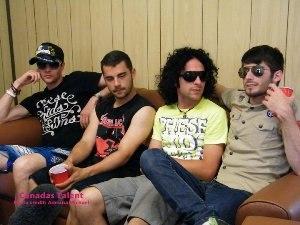
Faber Drive est un groupe de rock canadien, originaire de Mission, en Colombie-Britannique. Ils deviennent populaires avec un concours d'une station radio où ils se sont fait remarquer par plusieurs producteurs dont le chanteur de Nickelback, Chad Kroeger. Leur premier succès, Tongue Tied, est très apprécié du public. Maintenant, ils ont changé en apportant un nouveau style de musique pour être dans le pop/rock avec la chanson G-Get Up and Dance Puis le succès Give Him Up, en 2010, You And I Tonight et en 2012 Candy Store. Ils ont trois albums Seven Second Surgery, Can't Keep a Secret et Lost in Paradise.